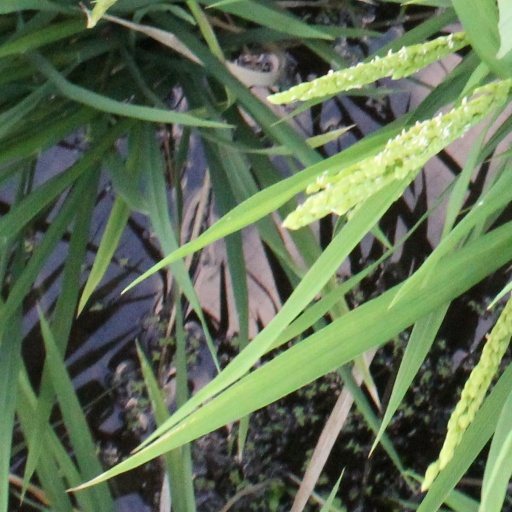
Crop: rice